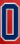
Number: 0